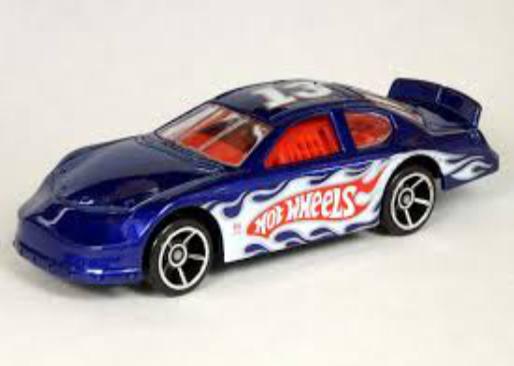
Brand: Hot Wheels
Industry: Leisure